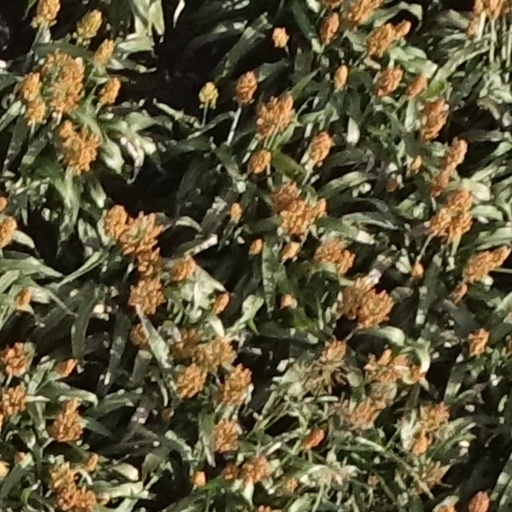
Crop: sorghum